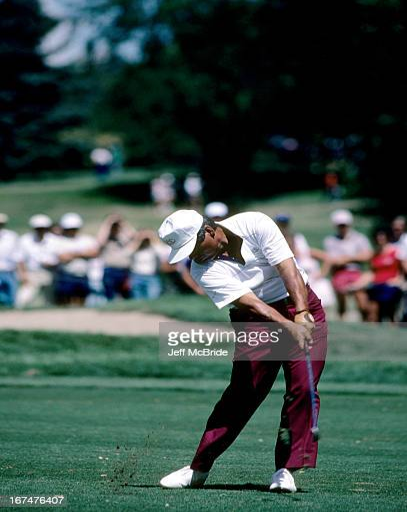
actor during sports league championship held august